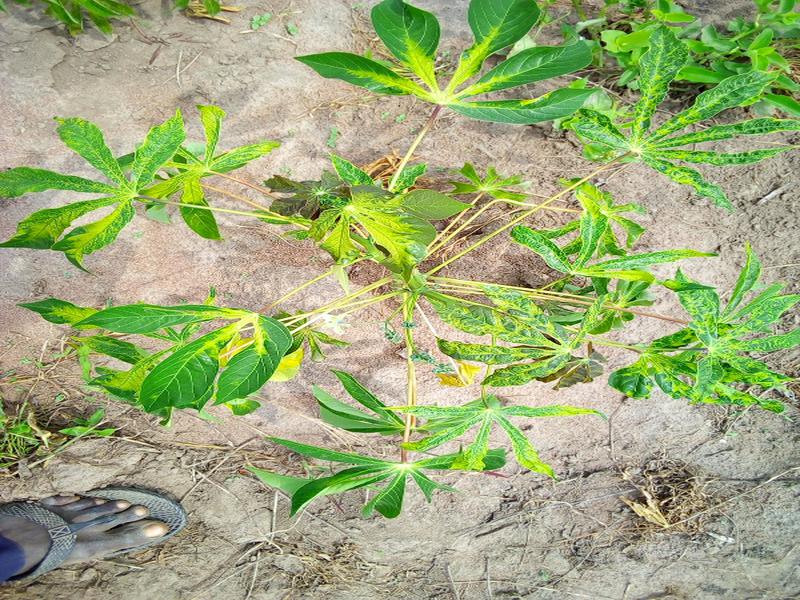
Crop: cassava
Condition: mosaic_disease